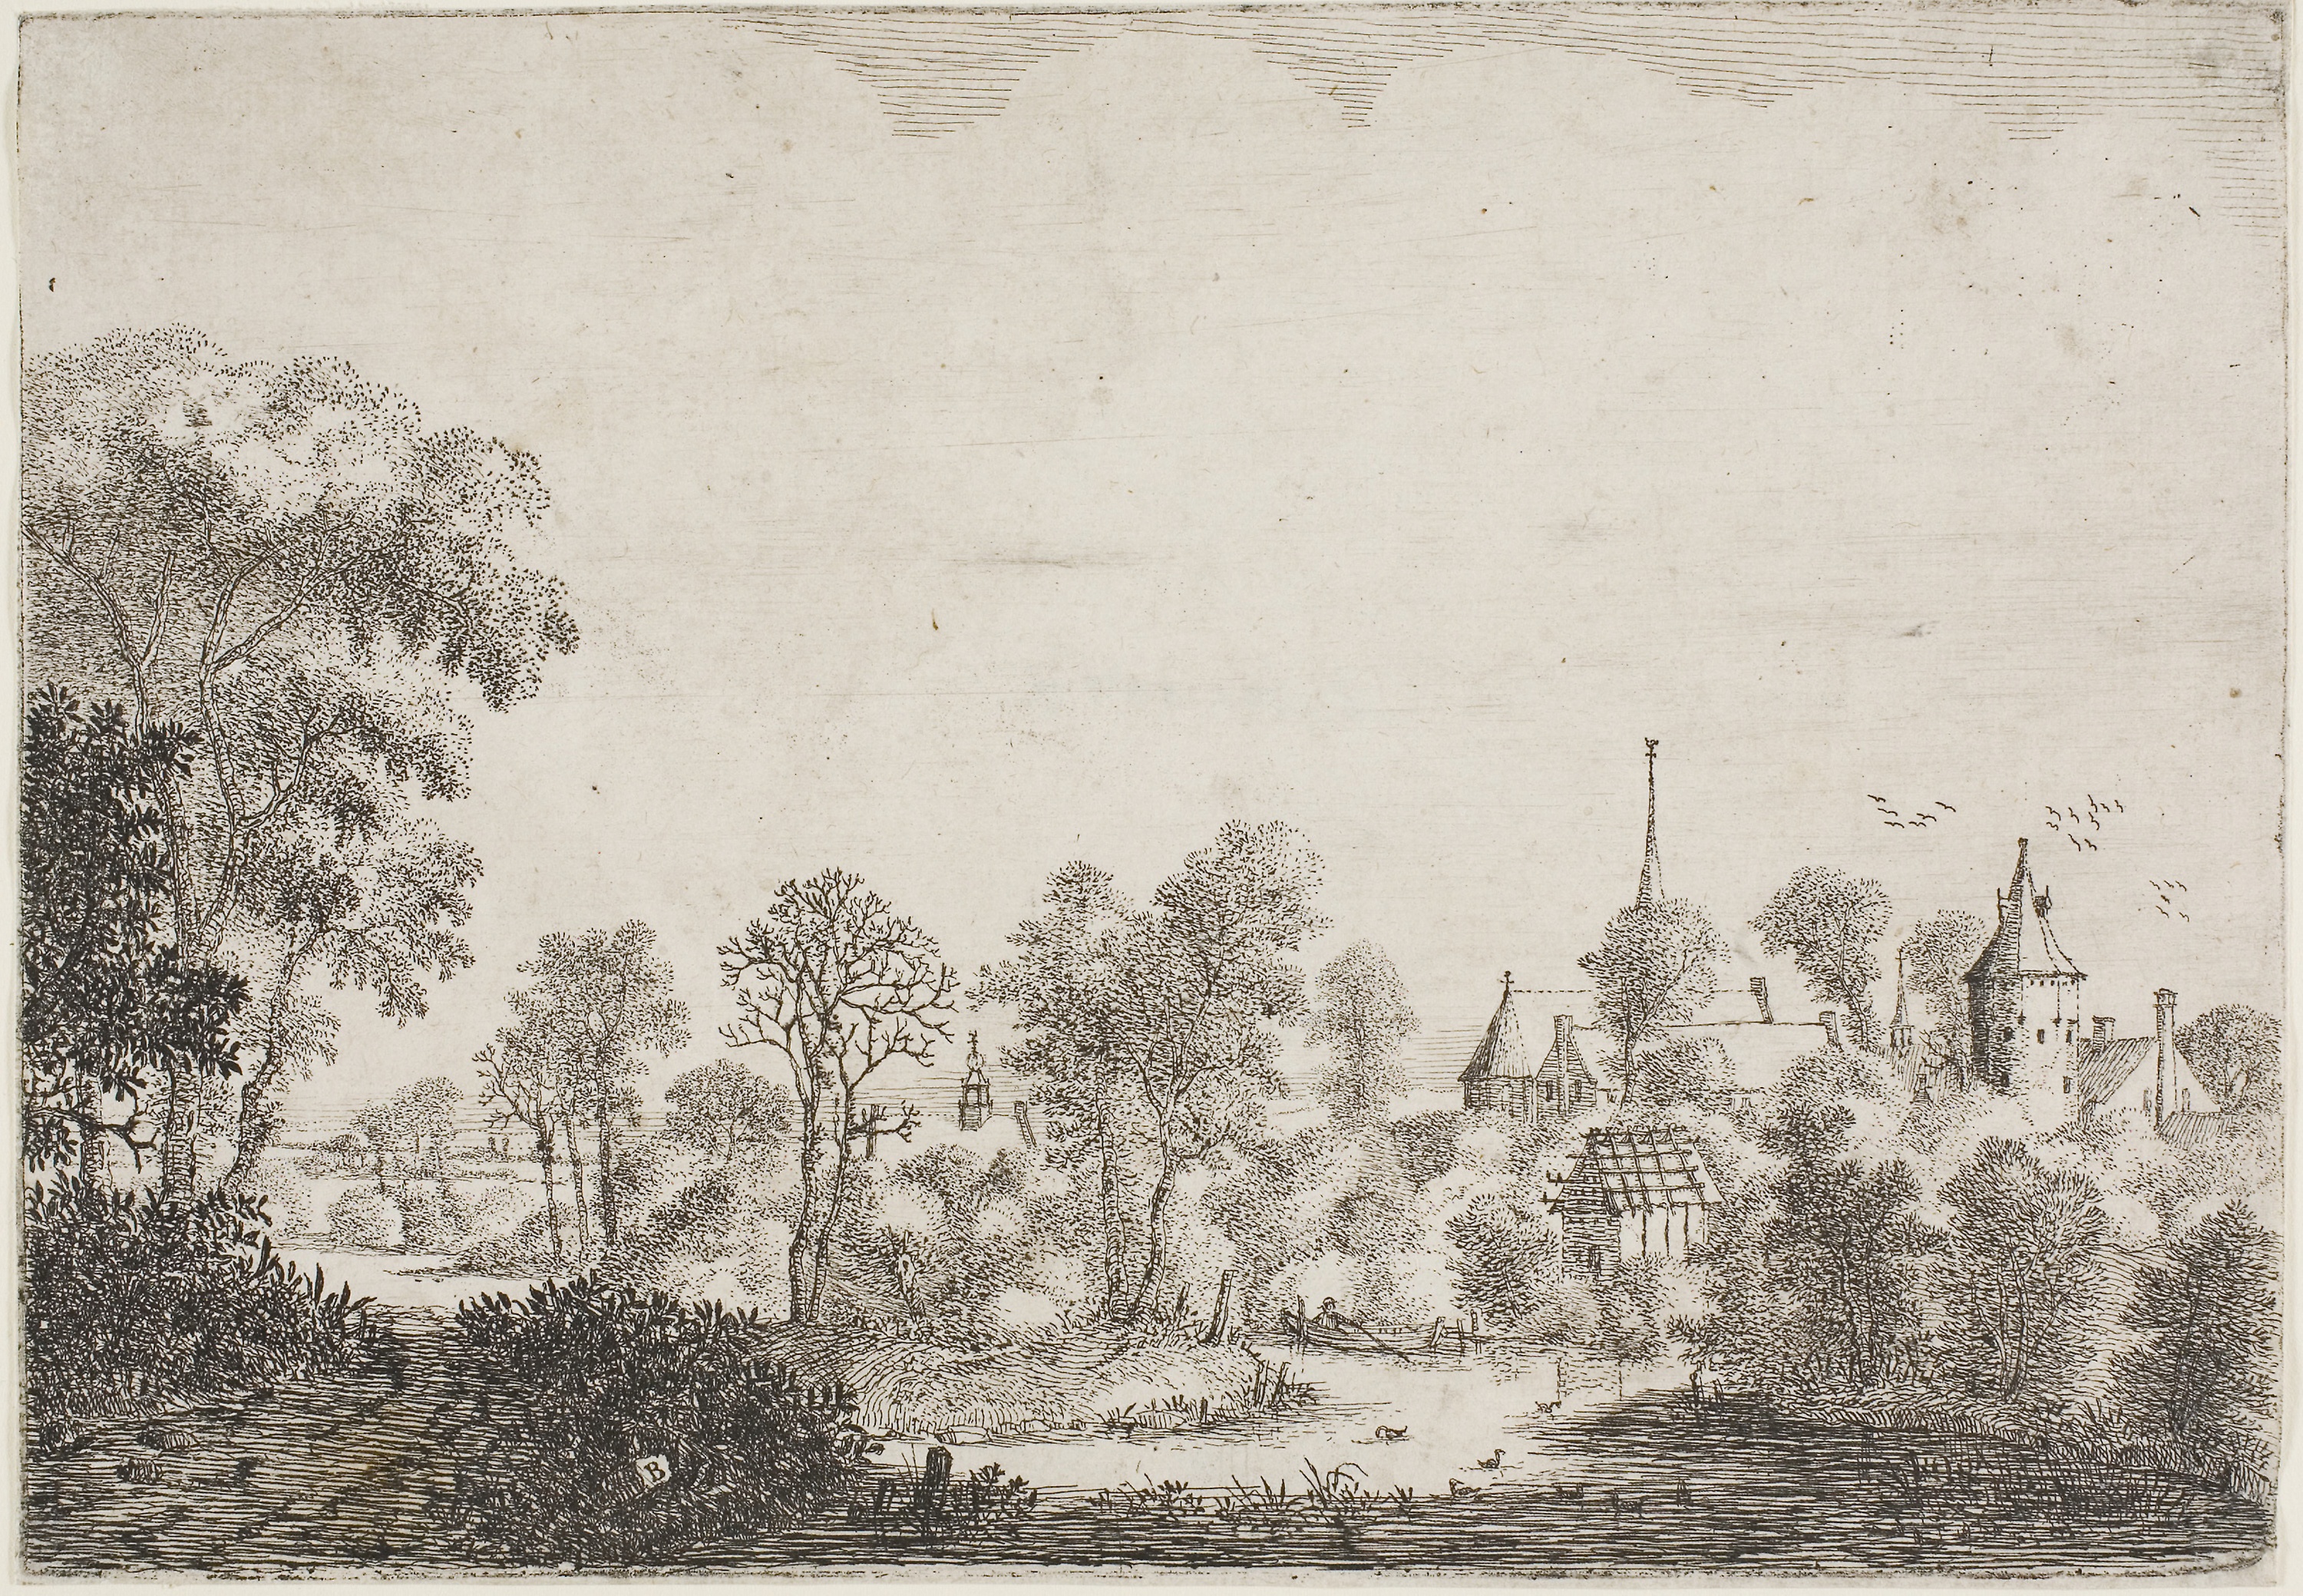
black and white, tree, history, monochrome, visual arts, artwork, drawing, art, landscape, sketch, stock photography, painting